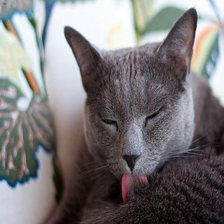
Species: cat
Breed: Russian Blue